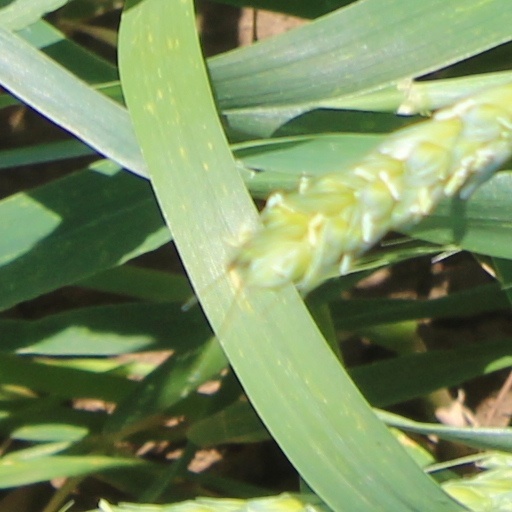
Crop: wheat